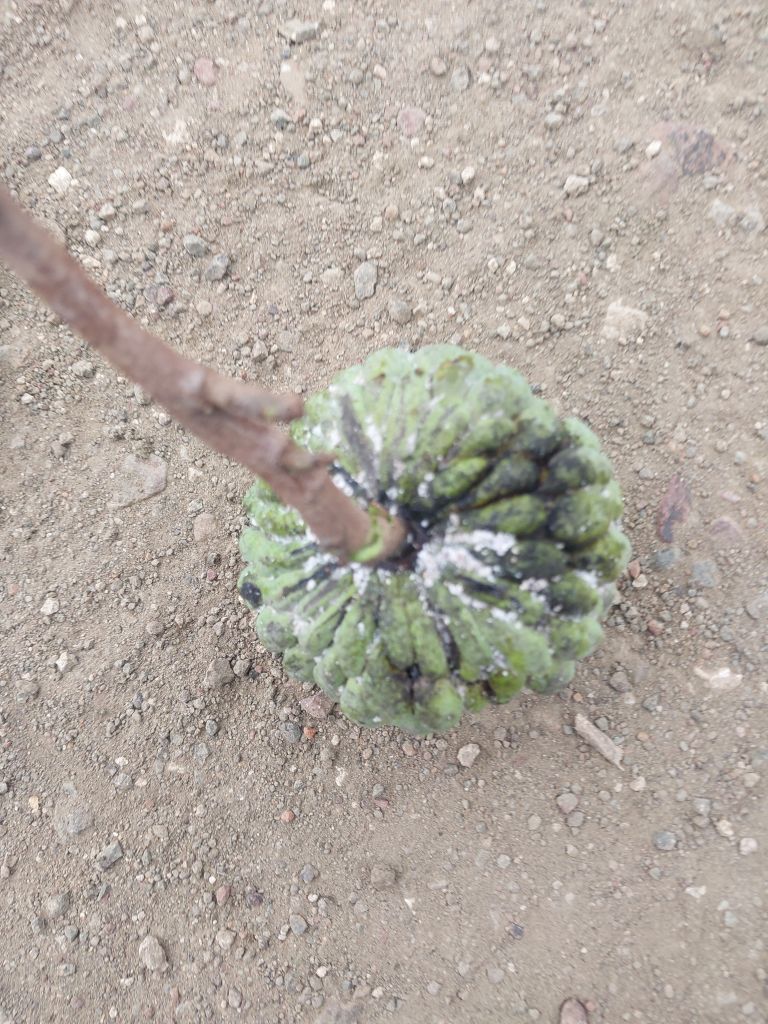
Disease label: Athracnose